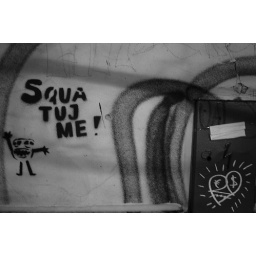
Found on a popular wall near the TV tower in Prague.